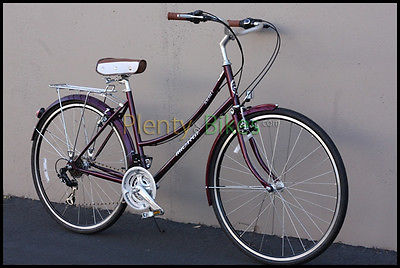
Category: bicycle